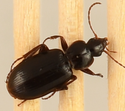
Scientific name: Calathus advena
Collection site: Rocky Mountains NEON (RMNP), plot RMNP_012